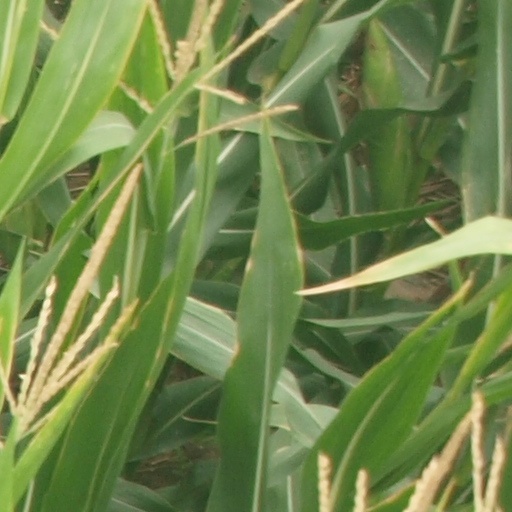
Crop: maize; corn